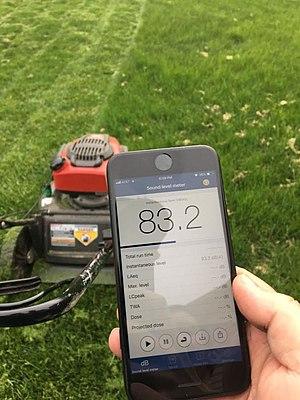
Une tondeuse à gazon est une machine manuelle ou motorisée, qui sert à couper l'herbe des gazons et pelouses de manière à obtenir une surface d'une hauteur régulière et à réduire la hauteur de l'herbe.